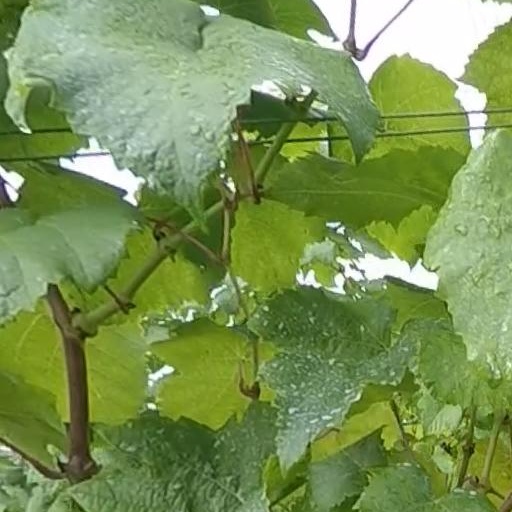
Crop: grape